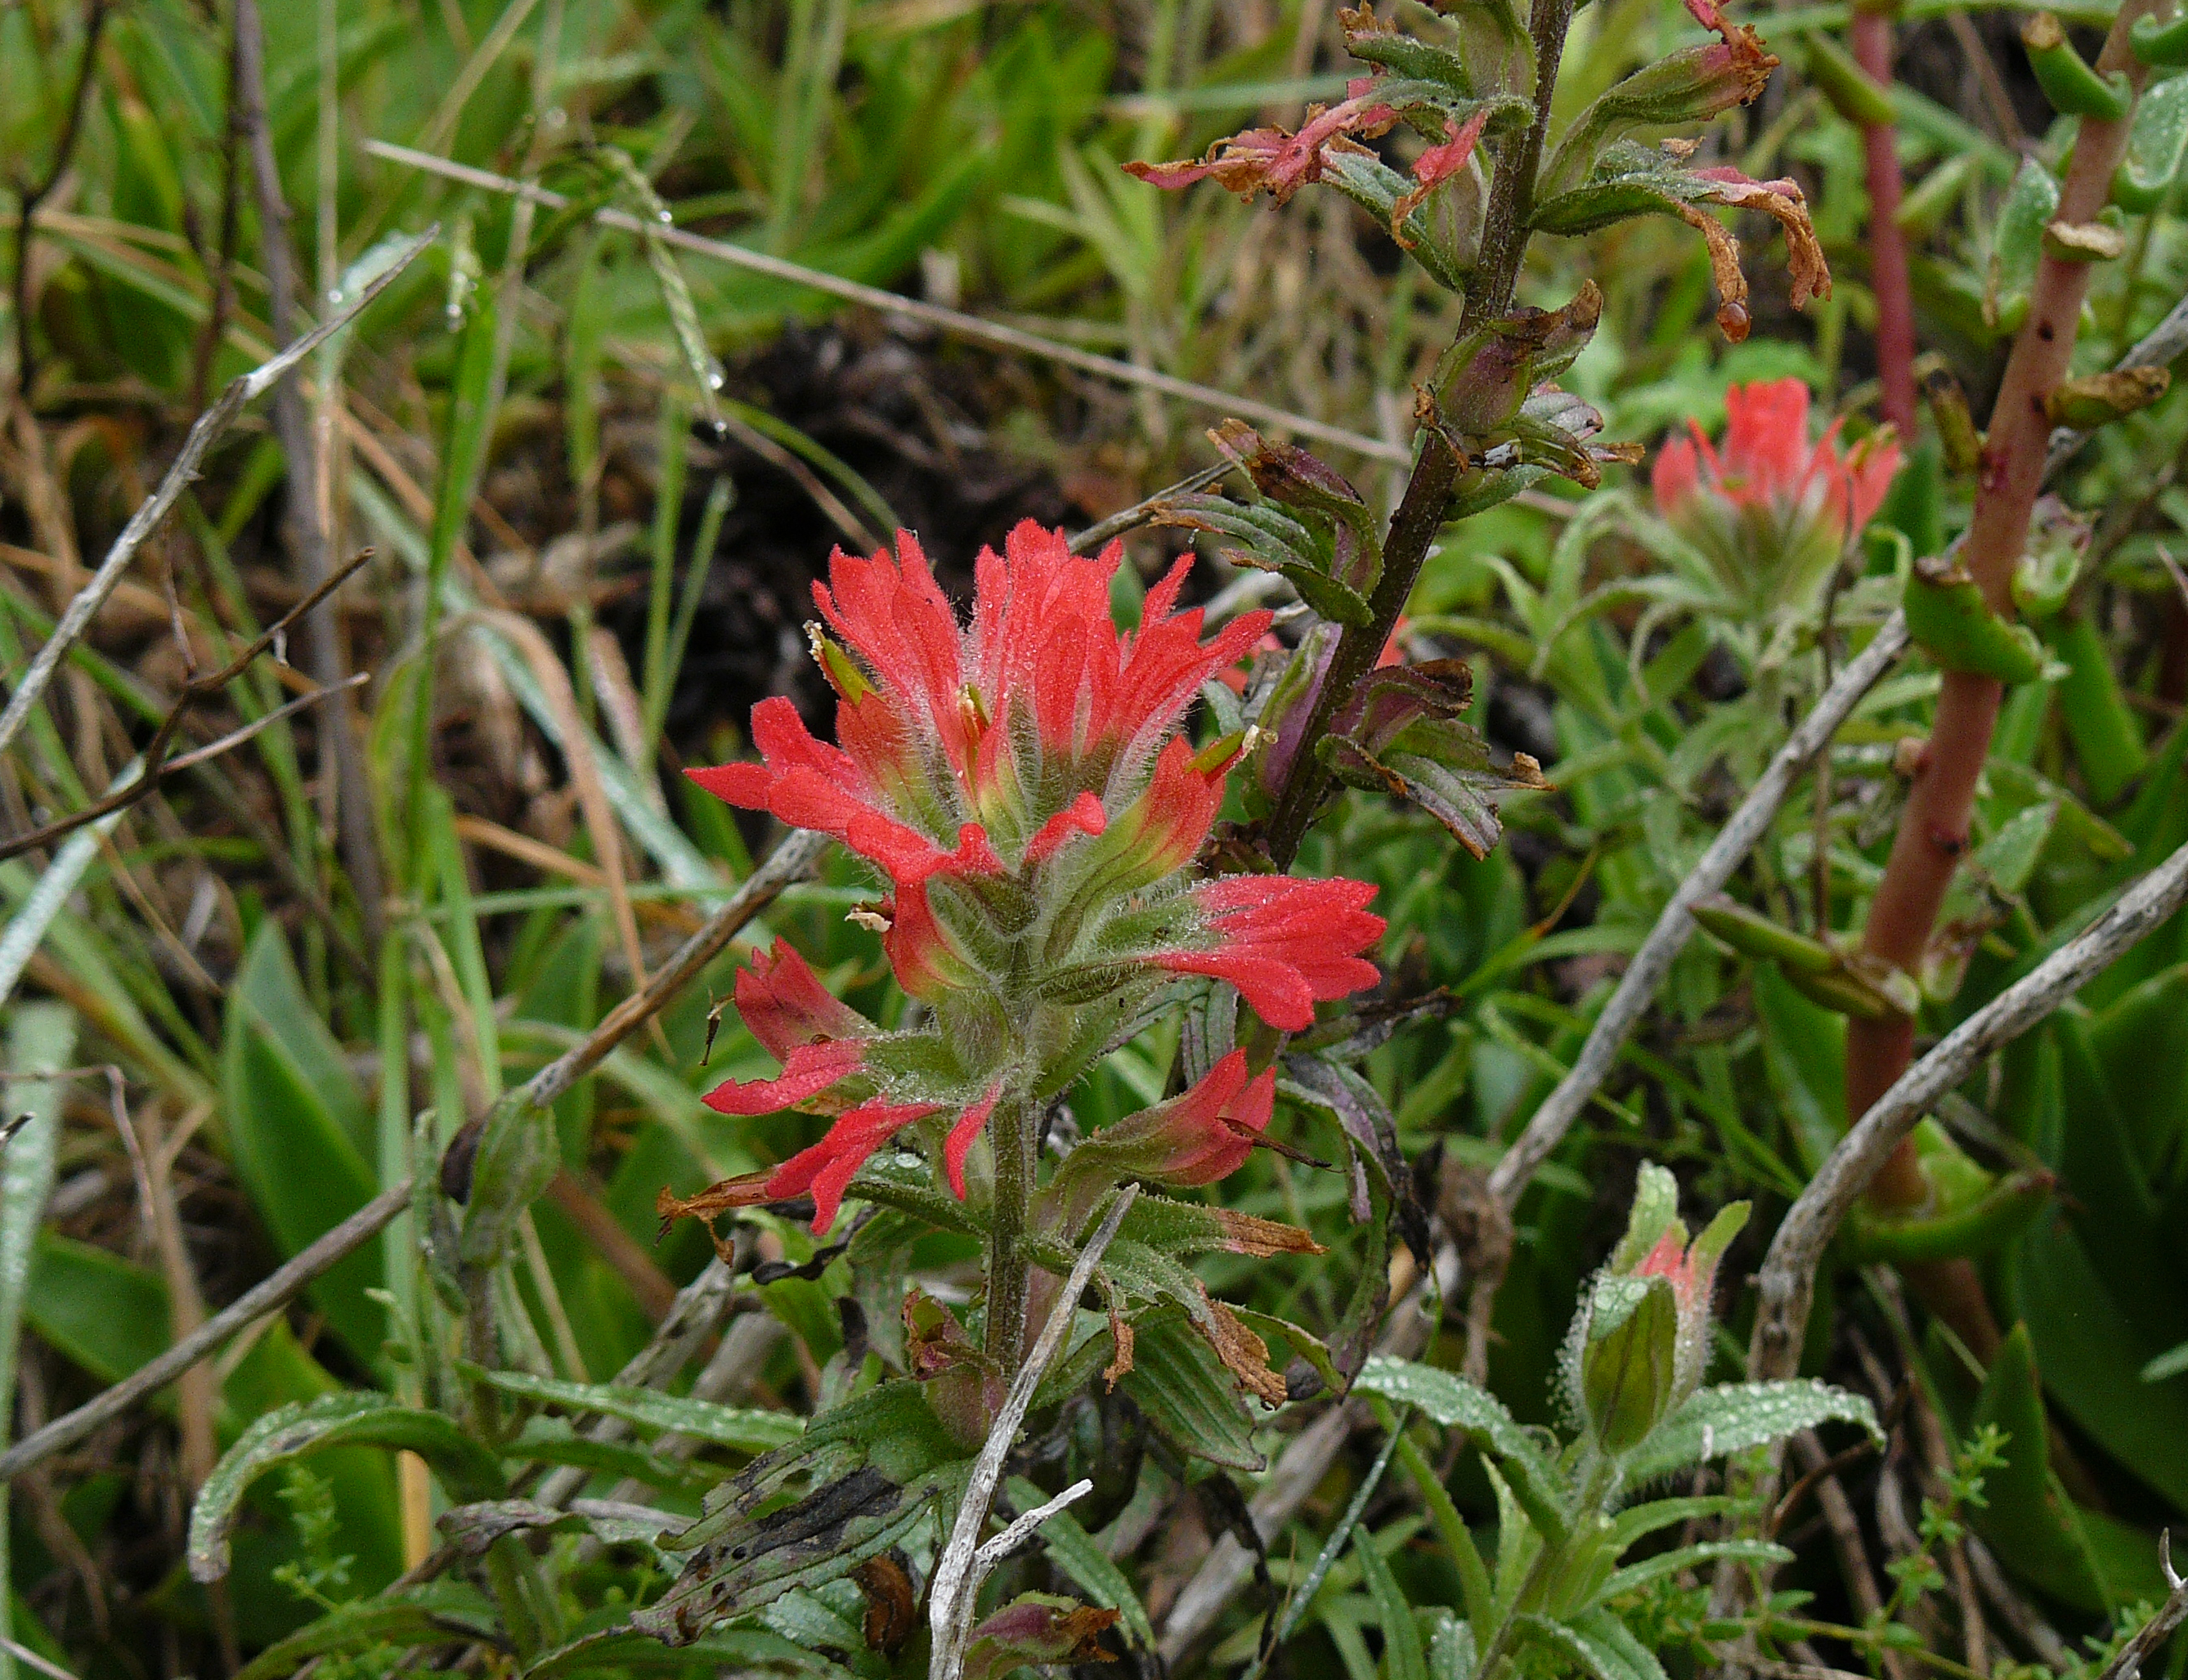
grass, plant, leaf, flower, herb, botany, flora, wildflower, shrub, wildflowers, flowering plant, grevillea, land plant, castilleja